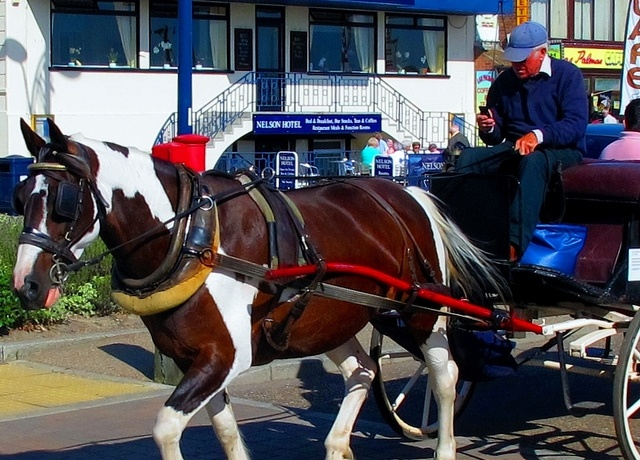
There is a older man that is riding a horse and carriage
A horse pulled carriage with a man on top.
A man holds the reins of a horse pulling his carriage.
This horse is pulling a carriage with people on it.
A horse that is pulling a carriage down a street.